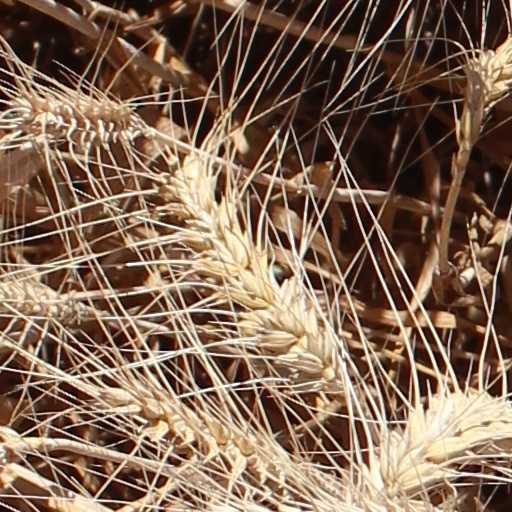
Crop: wheat